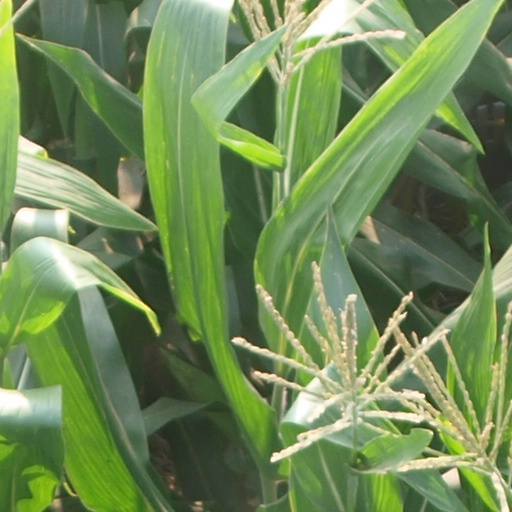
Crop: maize; corn